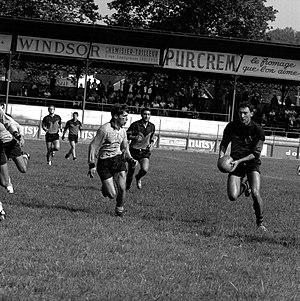
Stade Ernest-Wallon. Le 11 Septembre 1966. Vue de Pierre Villepreux, joueur du Stade Toulousain, lors d'une rencontre.
Pierre Villepreux, né le 5 juillet 1943 à Pompadour, est un joueur international français de rugby à XV qui évolue au poste d'arrière au sein de l'effectif du CA Brive puis du Stade toulousain. Il joue 34 rencontres avec l'équipe de France de 1967 à 1972 et participe au grand chelem dans le Tournoi des Cinq Nations 1968.